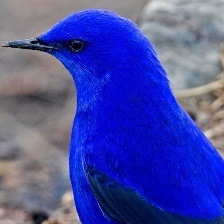
Species: GRANDALA
Scientific name: GRANDALA COELICOLOR